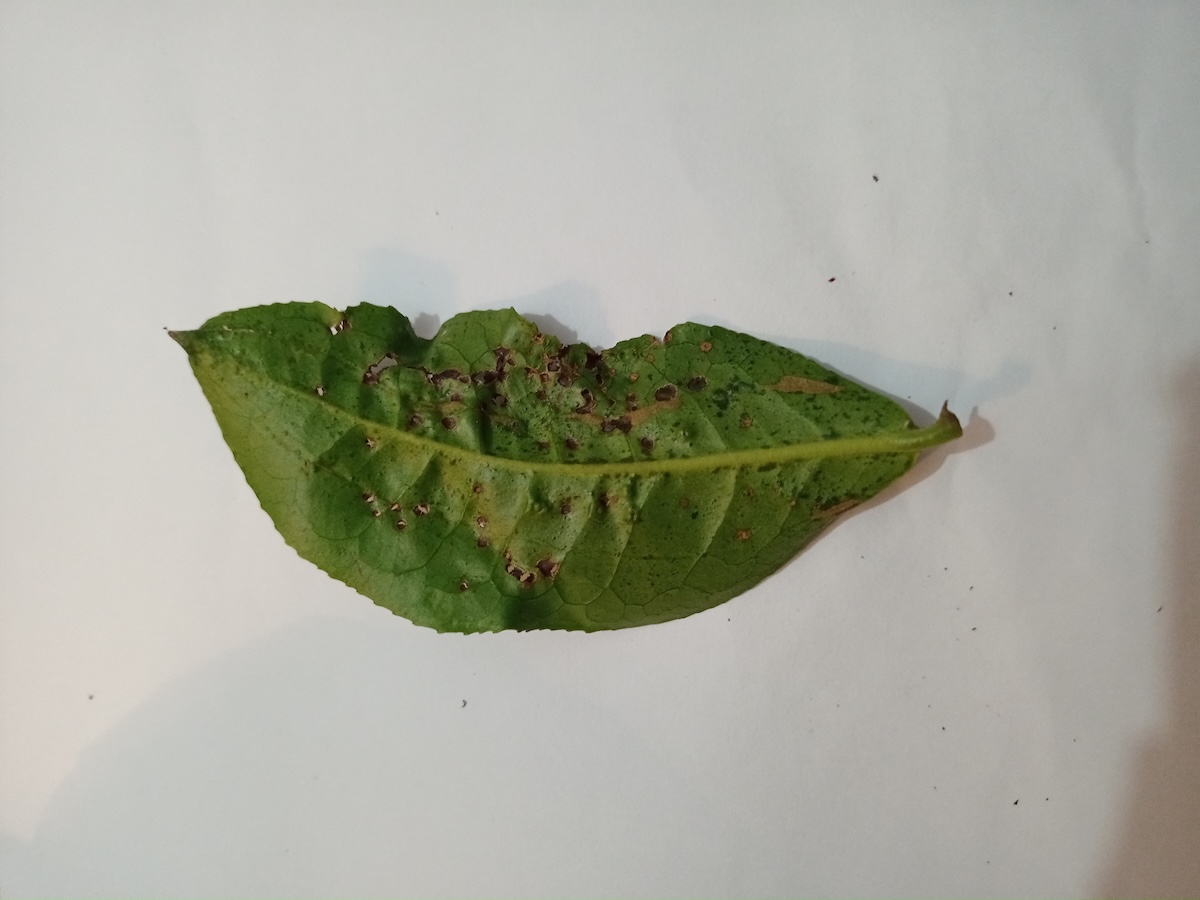
Label: Green mirid bug